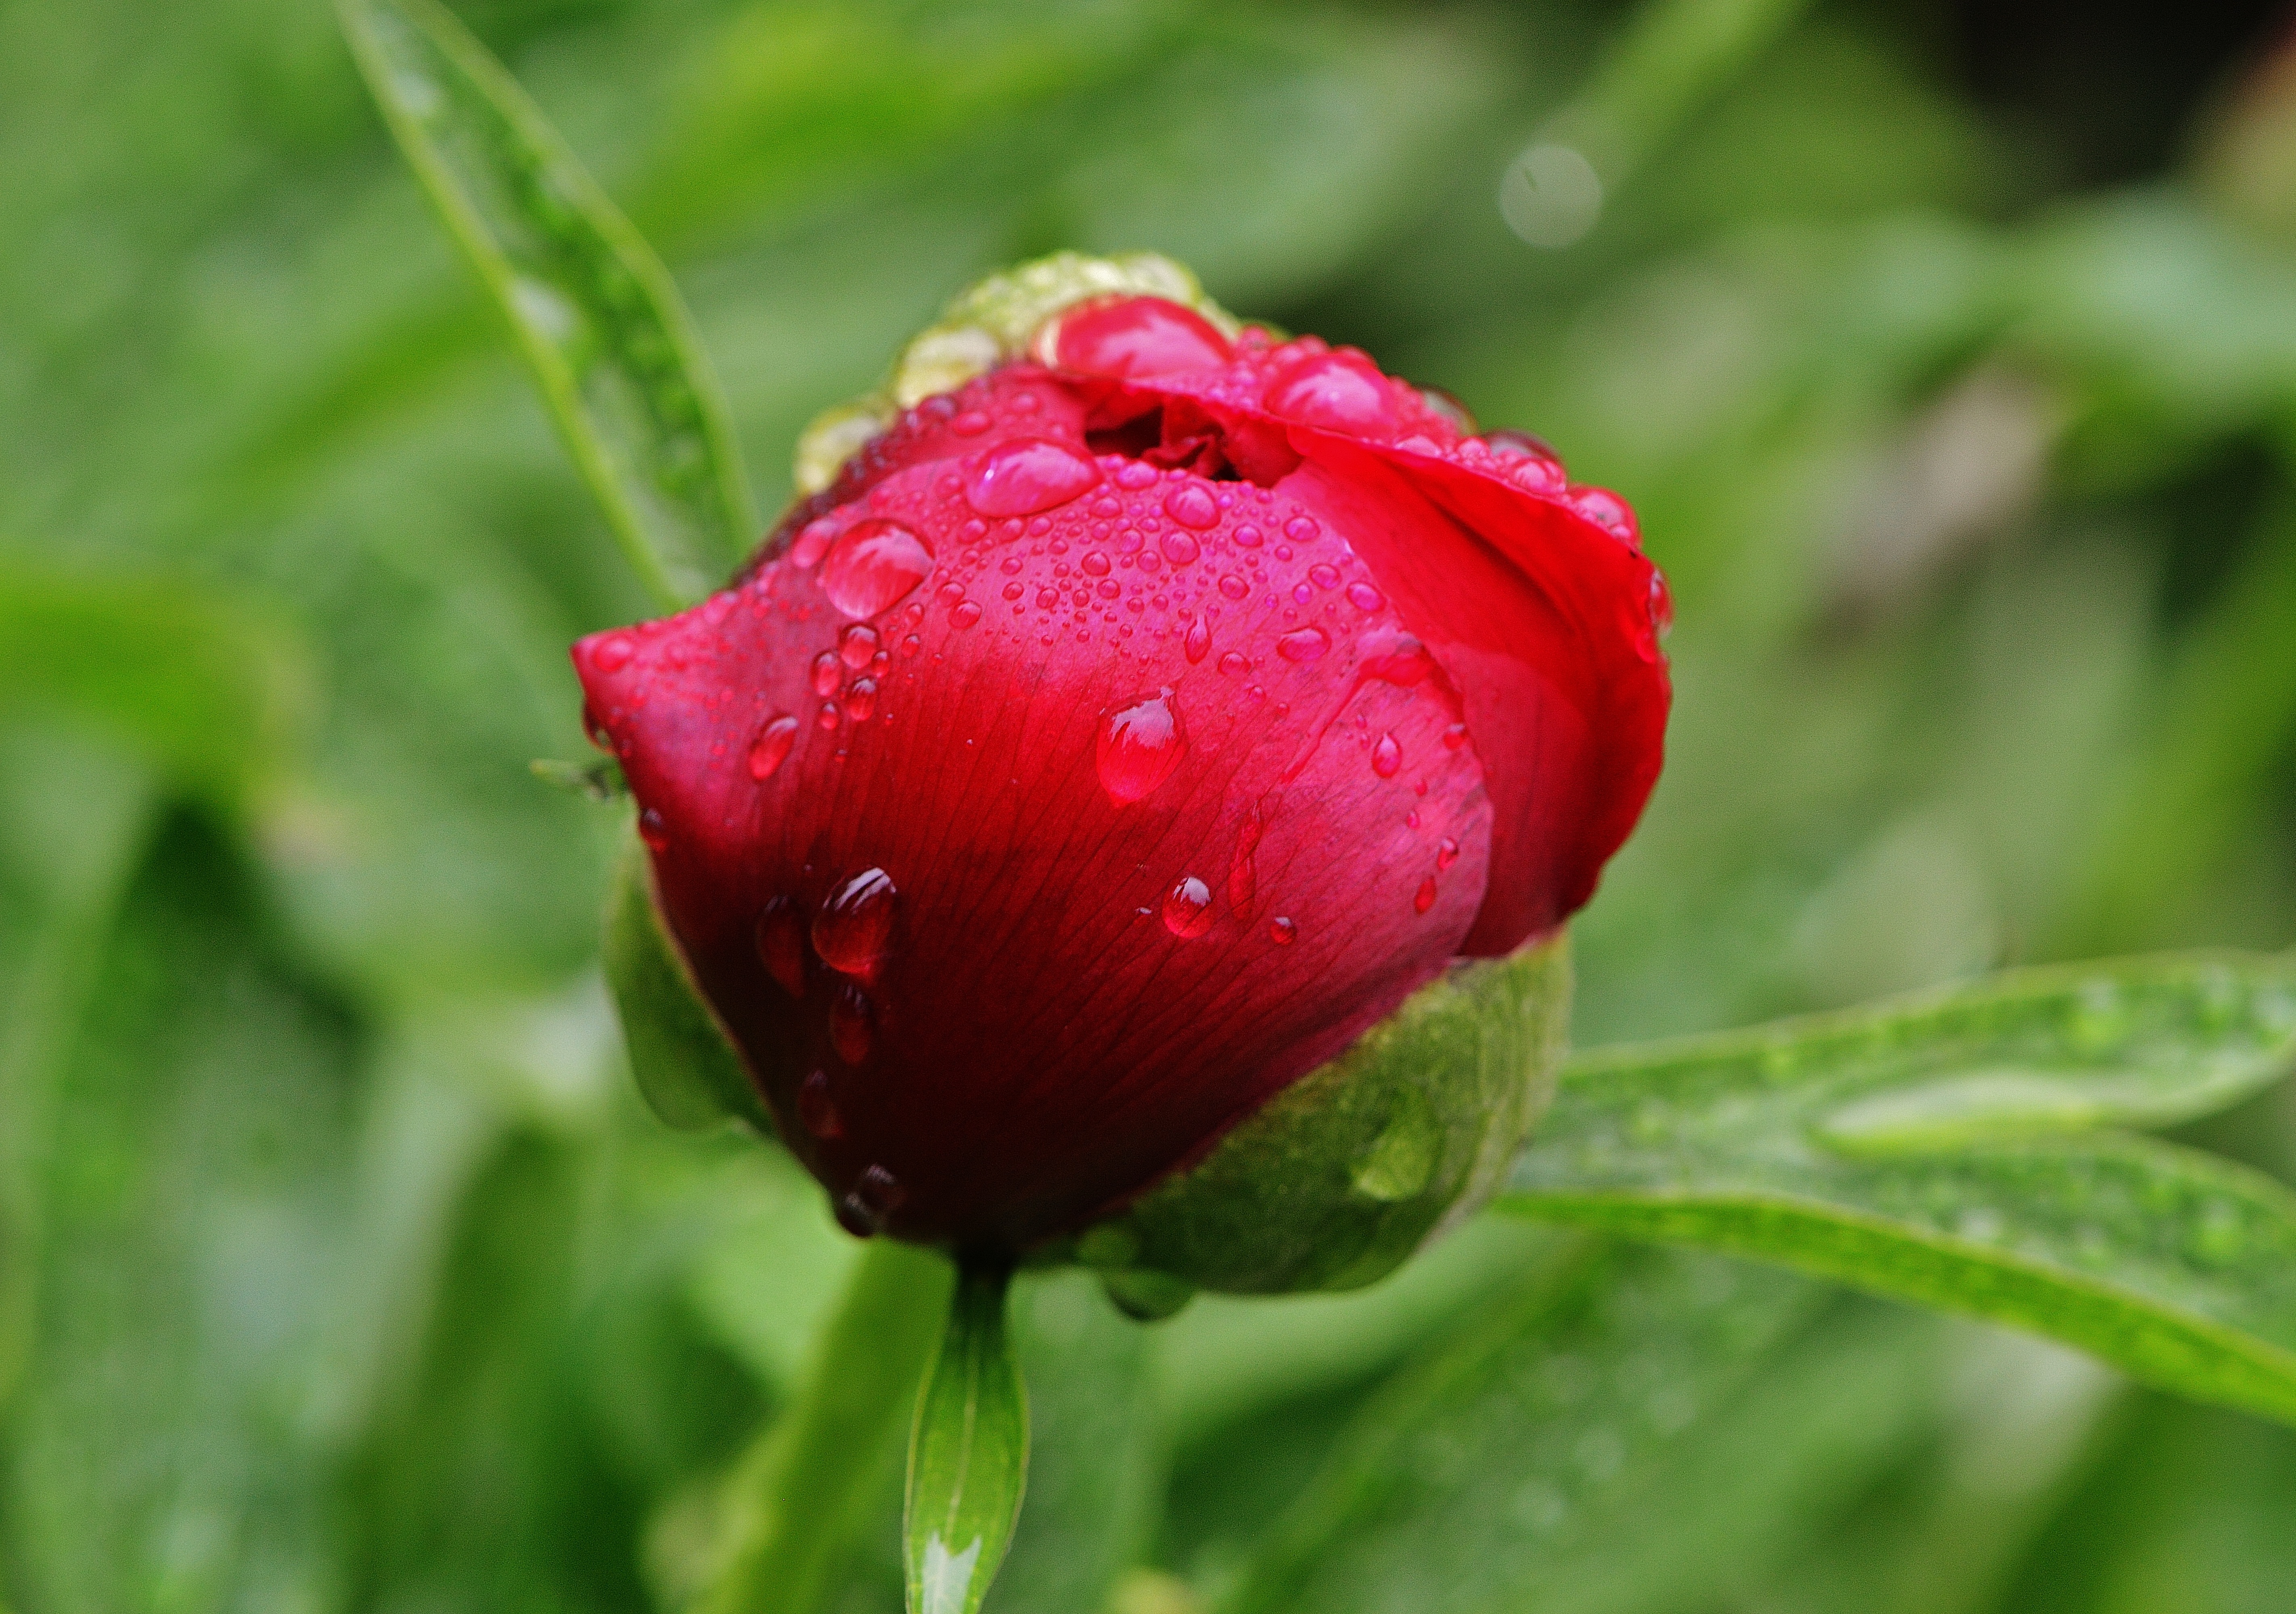
nature, blossom, plant, rain, flower, petal, raindrop, rose, red, macro, botany, flora, drip, close up, bud, drop of water, peony, macro photography, beaded, flowering plant, garden roses, rose family, plant stem, land plant